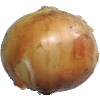
Label: white_onion